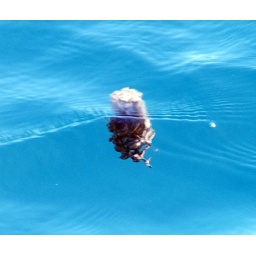
something's swimming in the ocean